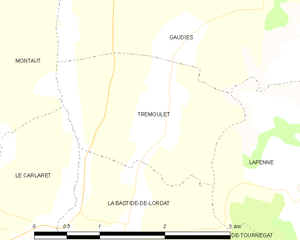
Carte des communes françaises: Trémoulet